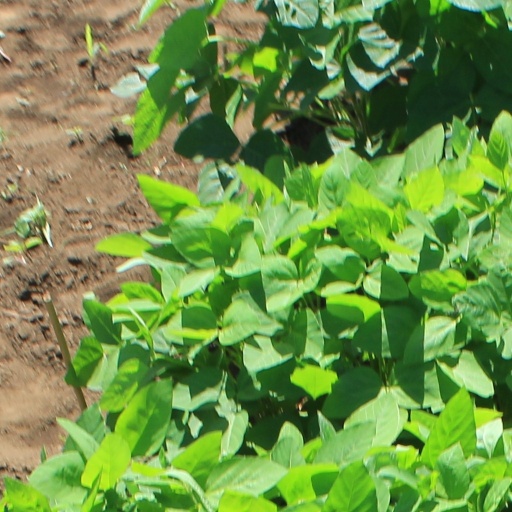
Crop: soybean